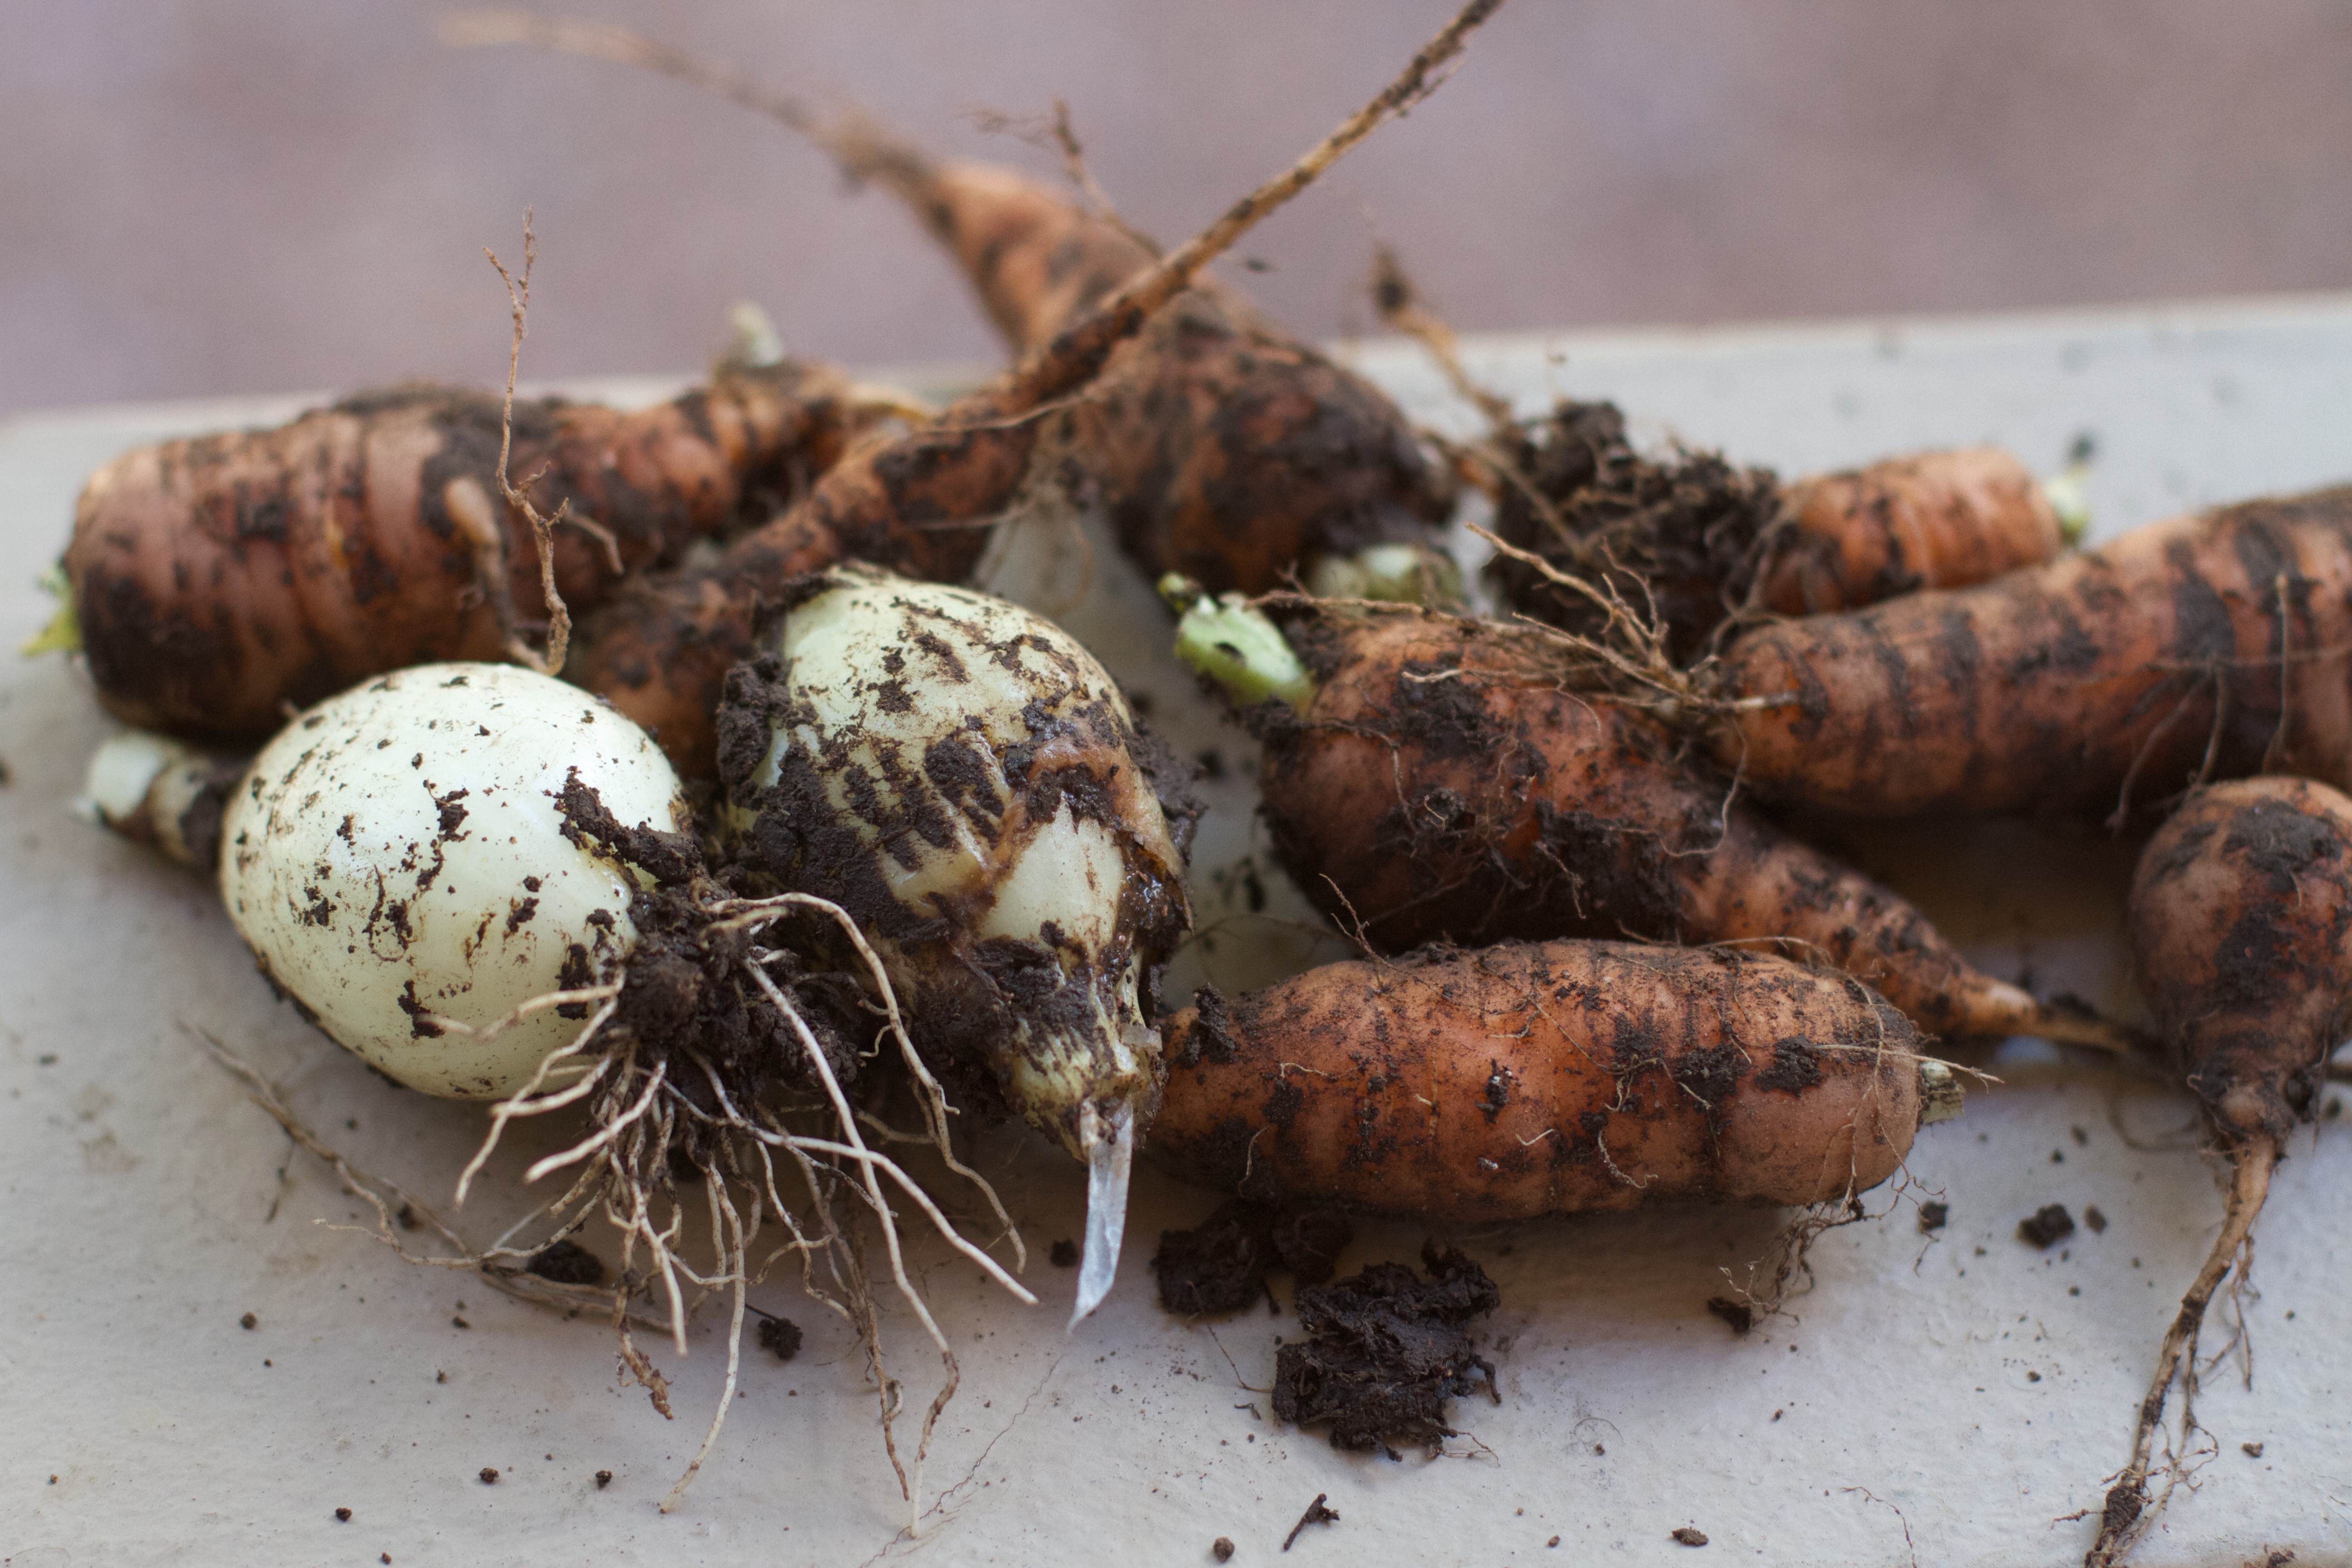
plant, food, herb, produce, vegetable, coconut, matsutake, flowering plant, tuber, land plant